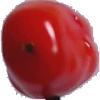
Label: Tomato 2